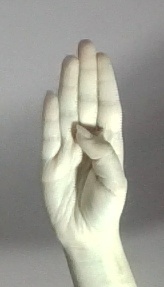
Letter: kaaf